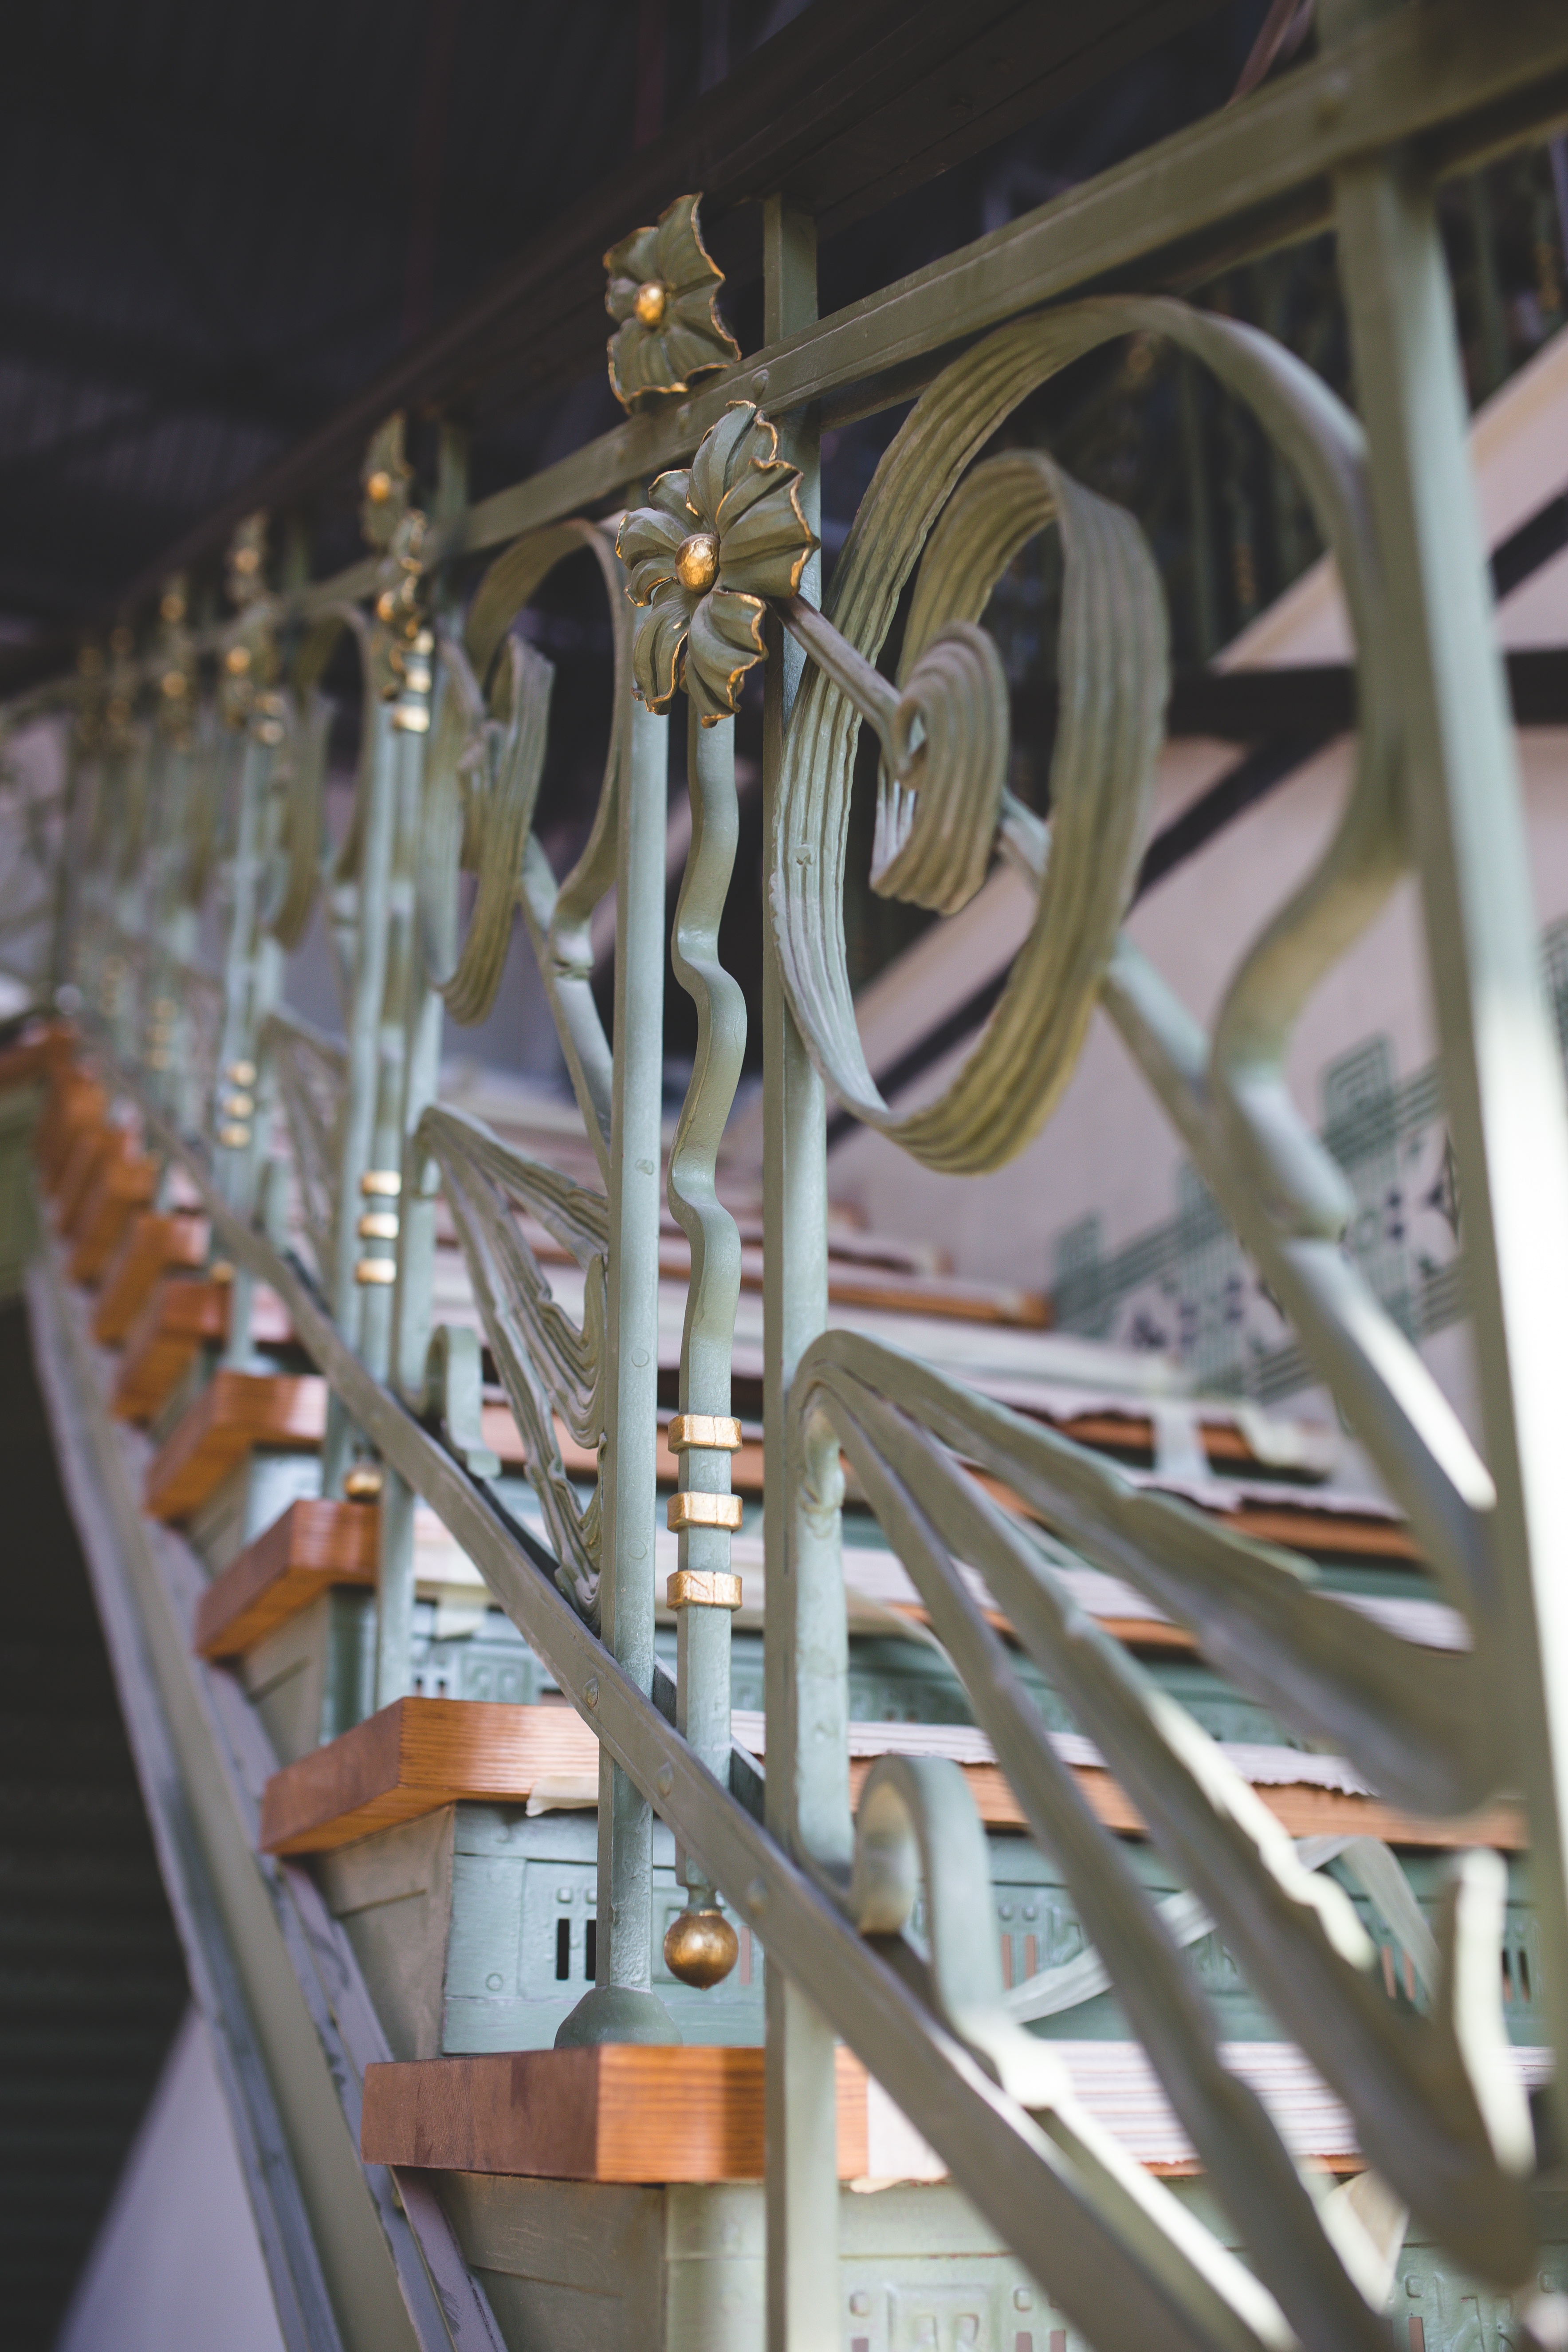
wood, old, railing, metal, lighting, interior design, sculpture, art, stairs, carved, iron, tourist attraction, interesting, old fashioned, baluster